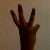
The image shows a hand gesture representing the number 6 in Indian Sign Language.